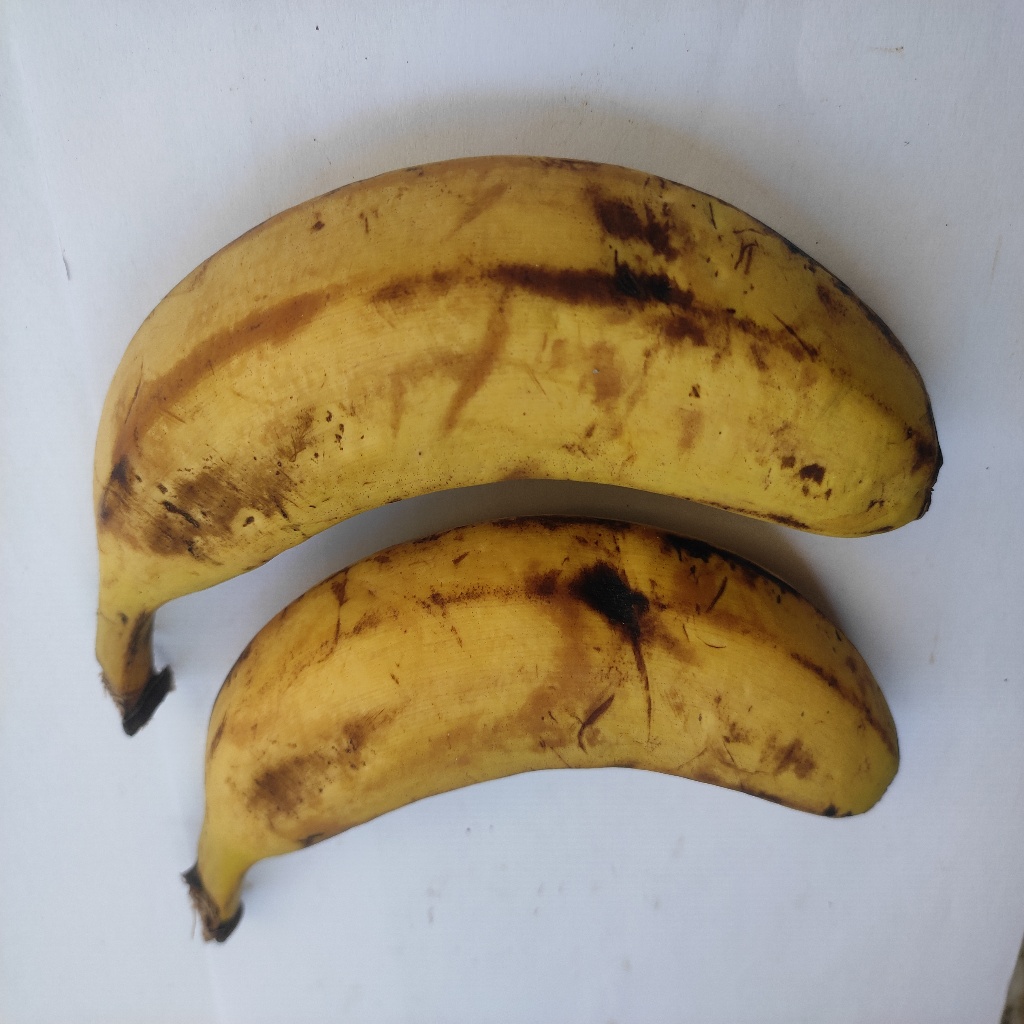
Crop: banana
Quality class: Class_A